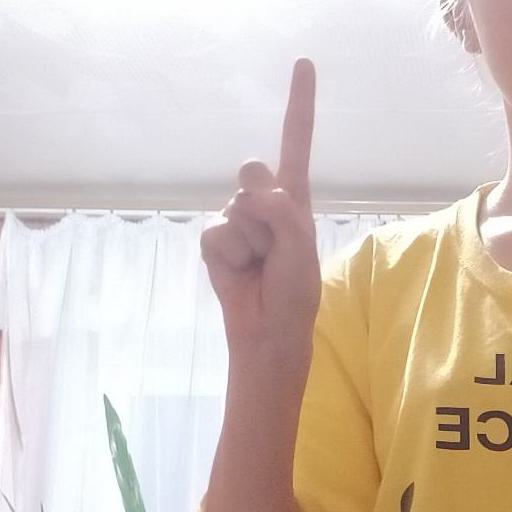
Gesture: one